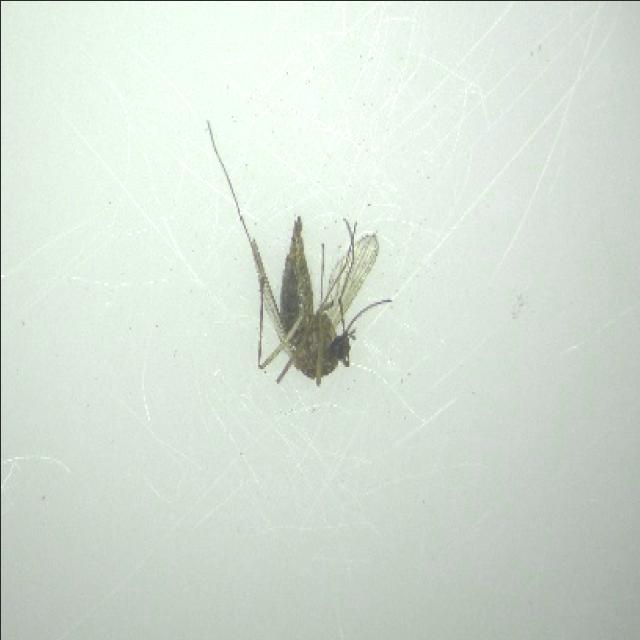
Species: aedes_vexans